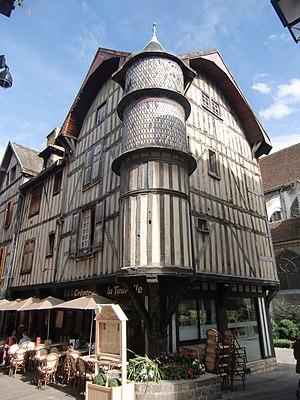
Maison de l'Orfèvre à Troyes (Aube, Champagne, France)
La Maison de l'Orfèvre est un hôtel particulier du XVIᵉ siècle situé à Troyes au 9, Rue Champeaux, dans le département de l’Aube.
Cet article recense les monuments historiques de Troyes, en France.